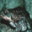
Label: frog